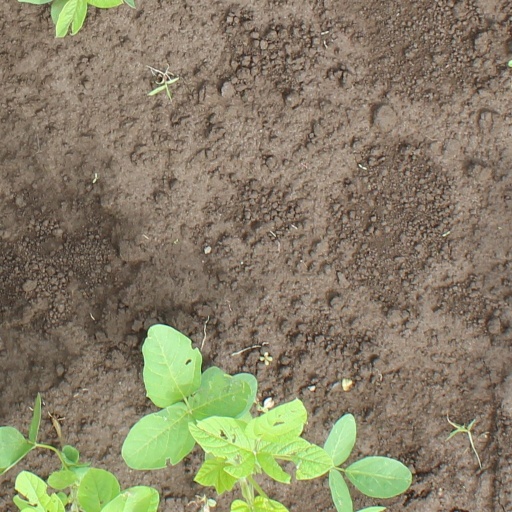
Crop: soybean